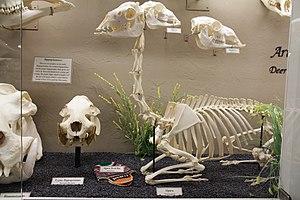
Huacaya est l'une des deux races qui composent l'espèce Vicugna pacos, communément connu sous le nom d'alpaga. L'autre race est le Suri. Il vit sur le plateau de l'Altiplano dans les Andes jusqu'à 4 000 m d'altitude. Son aire de répartition naturelle englobe quatre pays d'Amérique du Sud.